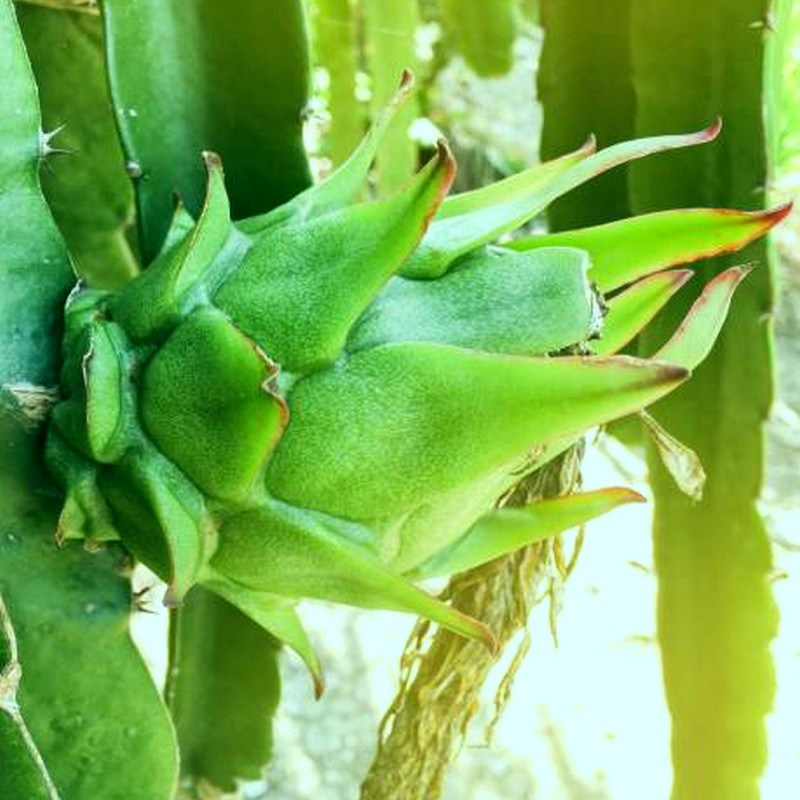
Label: Immature Dragon Fruit